CBC Bank Building, Kiama

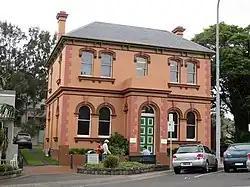

CBC Bank is a heritage-listed former bank building at 16–20 Manning Street, Kiama, in the Illawarra region of New South Wales, Australia. It was designed by Mansfield Bros and built by White and Coghill in 1880. It was added to the New South Wales State Heritage Register on 2 April 1999.